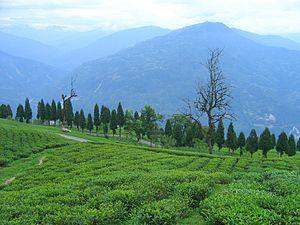
Le district du Sikkim méridional est un district de l'état du Sikkim en Inde.
Ravangla ou Ravongla ou Ravong est une petite ville touristique située à 2 000 mètres d'altitude dans le District du Sikkim méridional de l'État indien du Sikkim. Il est connecté par la route de l'état aux autres villes majeures dans l'état et se situe entre Pelling et Gangtok.